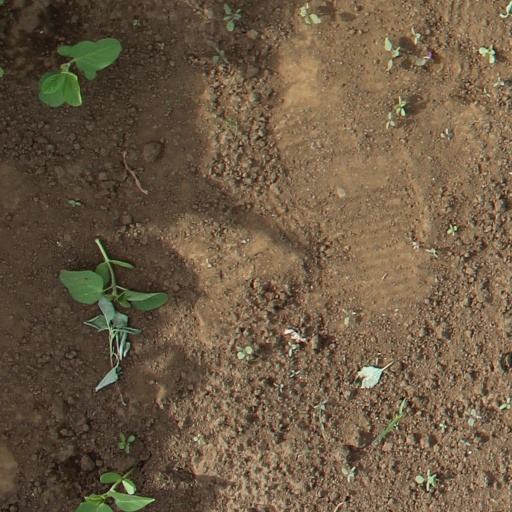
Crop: soybean